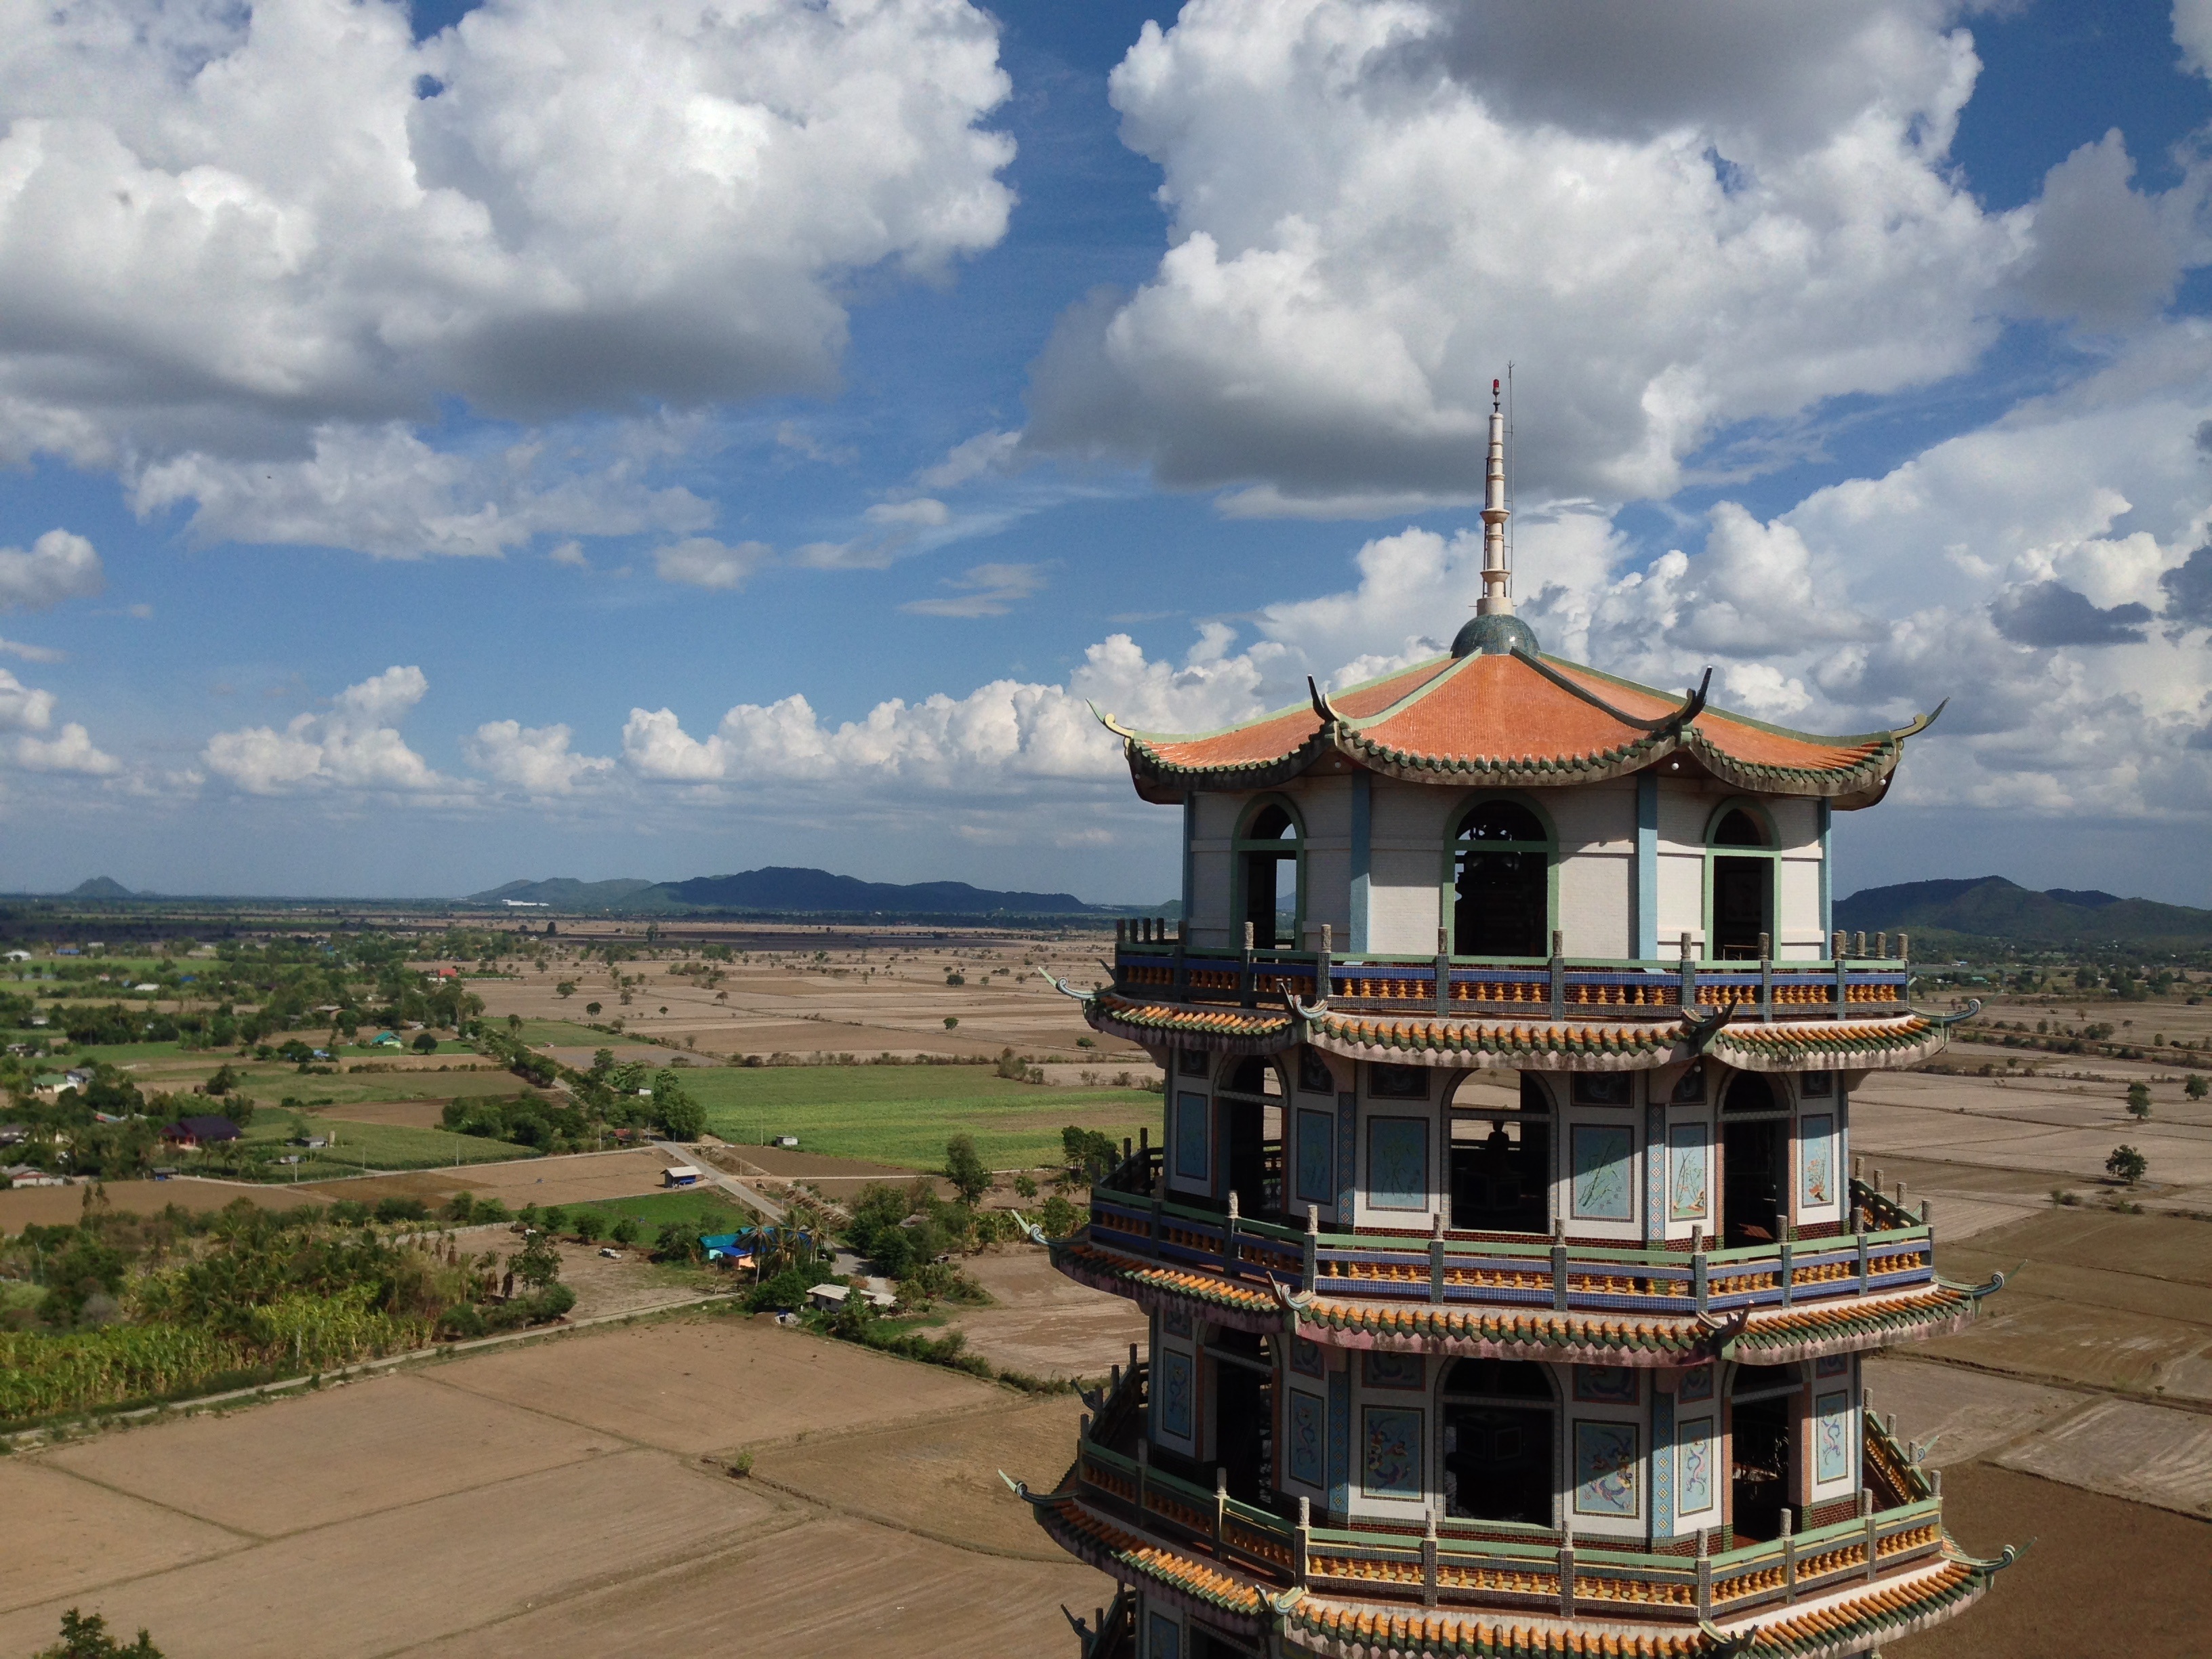
building, tower, landmark, tourism, thailand, temple, kanchanaburi